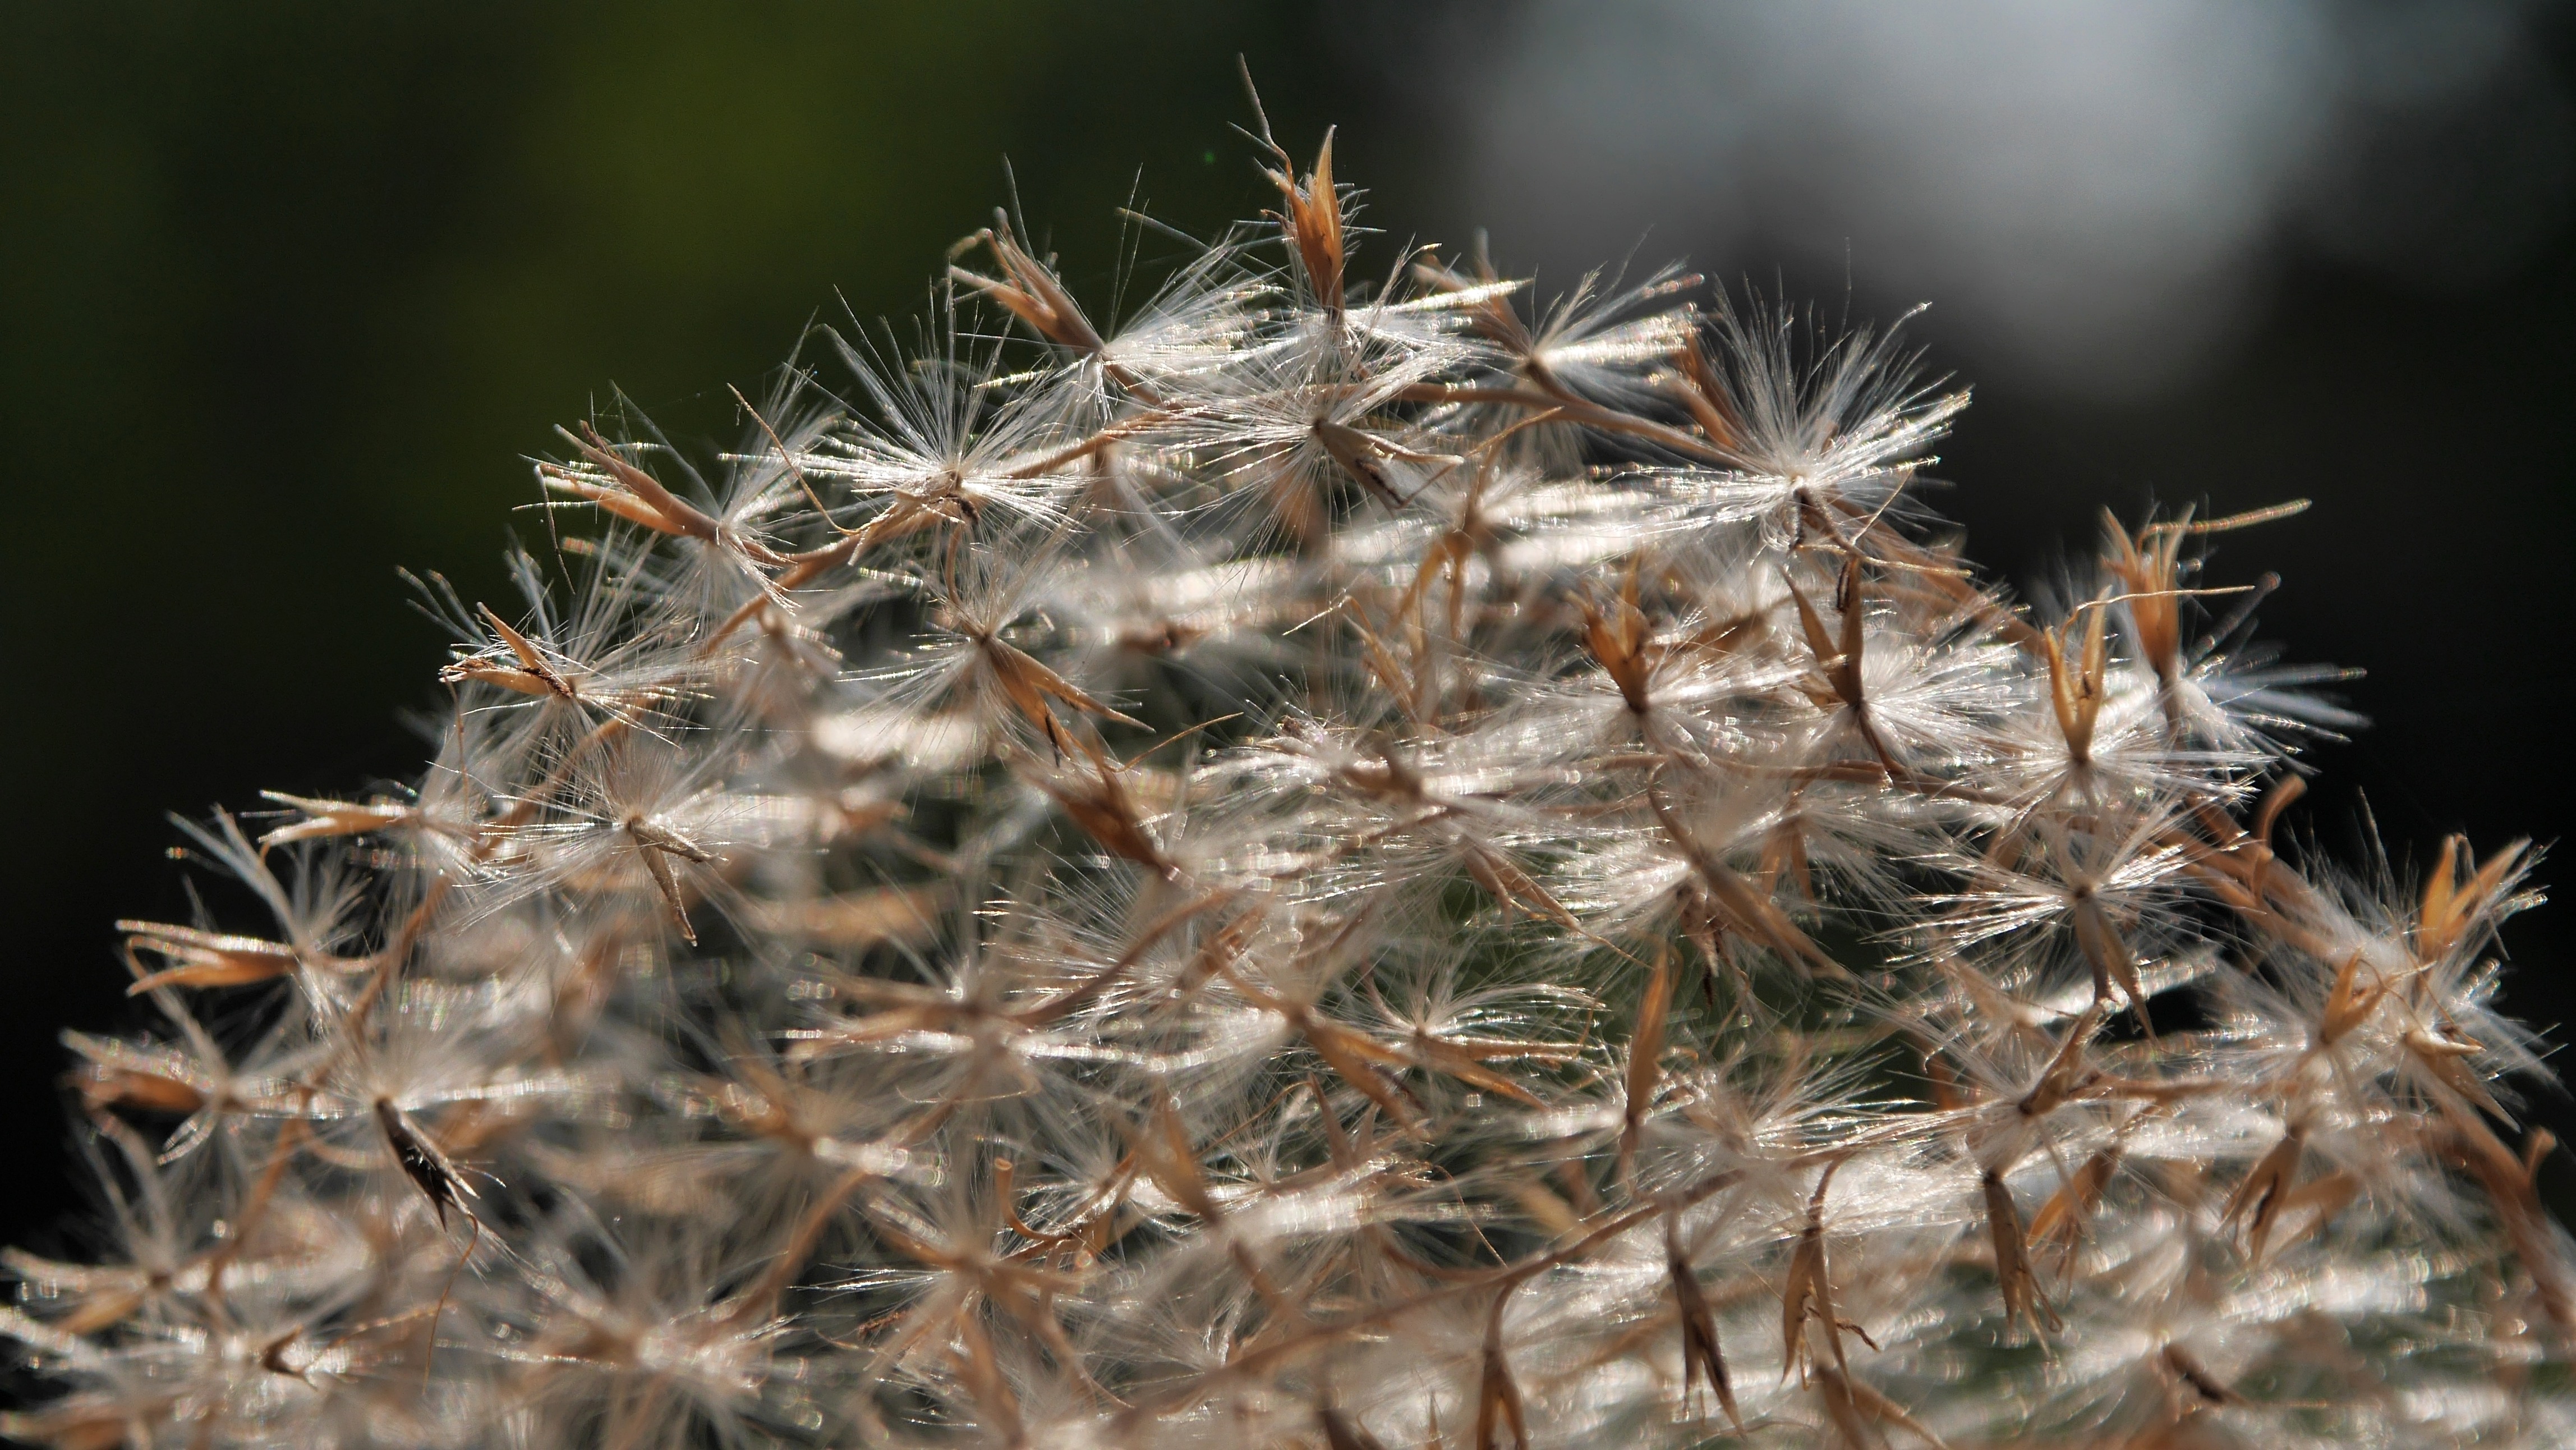
nature, cactus, plant, photography, flower, dry, reed, spring, macro, botany, flora, fauna, close up, backlight, macro photography, flowering plant, land plant, thorns spines and prickles